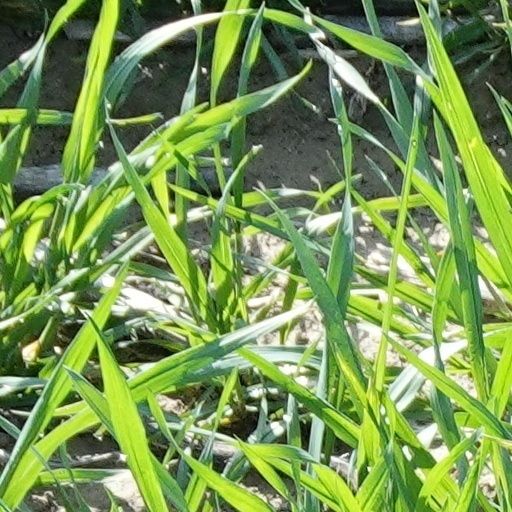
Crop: wheat